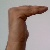
The image shows a hand gesture representing a space in Indian Sign Language.